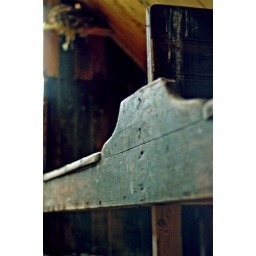
bunk beds in an abandoned fishing house